Naval Facility Cape Hatteras

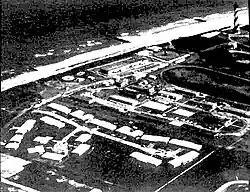
U.S. Naval Facility Cape Hatteras, probably mid 1960s.

Naval Facility Cape Hatteras (NAVFAC Cape Hatteras) was a Sound Surveillance System (SOSUS) shore terminal, one of the nine initial systems installed, located on Cape Hatteras near Buxton, North Carolina and adjacent to the old location of the Cape Hatteras lighthouse. NAVFAC Cape Hatteras, eighth of the initial nine Atlantic systems to be activated, was in commission 11 January 1956 to 30 June 1982.